Adele Zay

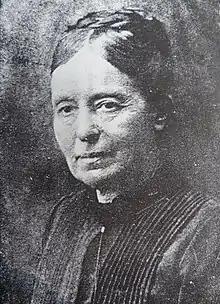
Zay, portrait produced for the 50th anniversary of the Adele Zay School 1884–1935, Kronstadt, Romania

Adele Zay (29 February 1848 – 29 December 1928) was a Transylvanian teacher, feminist and pedagogue. Her family were part of the German-speaking community of the Kingdom of Hungary. Because of her father's death during her infancy, Zay's education was interrupted by periods where she taught to earn money in order to continue private and formal studies. In 1880 after studying abroad in Vienna and Gotha, she passed her primary education certification for Germany and Hungary. The following year, she was certified as a secondary teacher, becoming the first Transylvanian woman to have earned a higher education. From 1875 to 1884, she taught at the Institute of Irma Keméndy in Szeged.